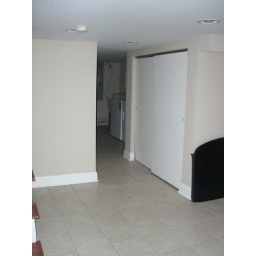
Standing in the bedroom door looking towards the laundry.